Robert Byrd

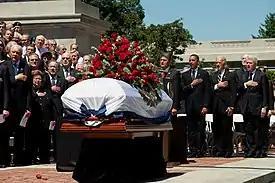
United States President Barack Obama, Vice President Joe Biden, former President Bill Clinton, West Virginia Governor Joe Manchin and members of Congress attended the memorial service for Byrd at the State Capitol in Charleston, West Virginia, on July 2, 2010.

In April 2004, Byrd mentioned the possibility of the Bush administration violating law by its failure to inform leadership in Congress midway through 2002 about its use of emergency anti-terror dollars to begin preparations for an invasion of Iraq. Byrd stated that he had never been told of a shift in money, a charge reported in the Bob Woodward book "Plan of Attack", and its validation would mean "the administration failed to abide by the law to consult with and fully inform Congress".